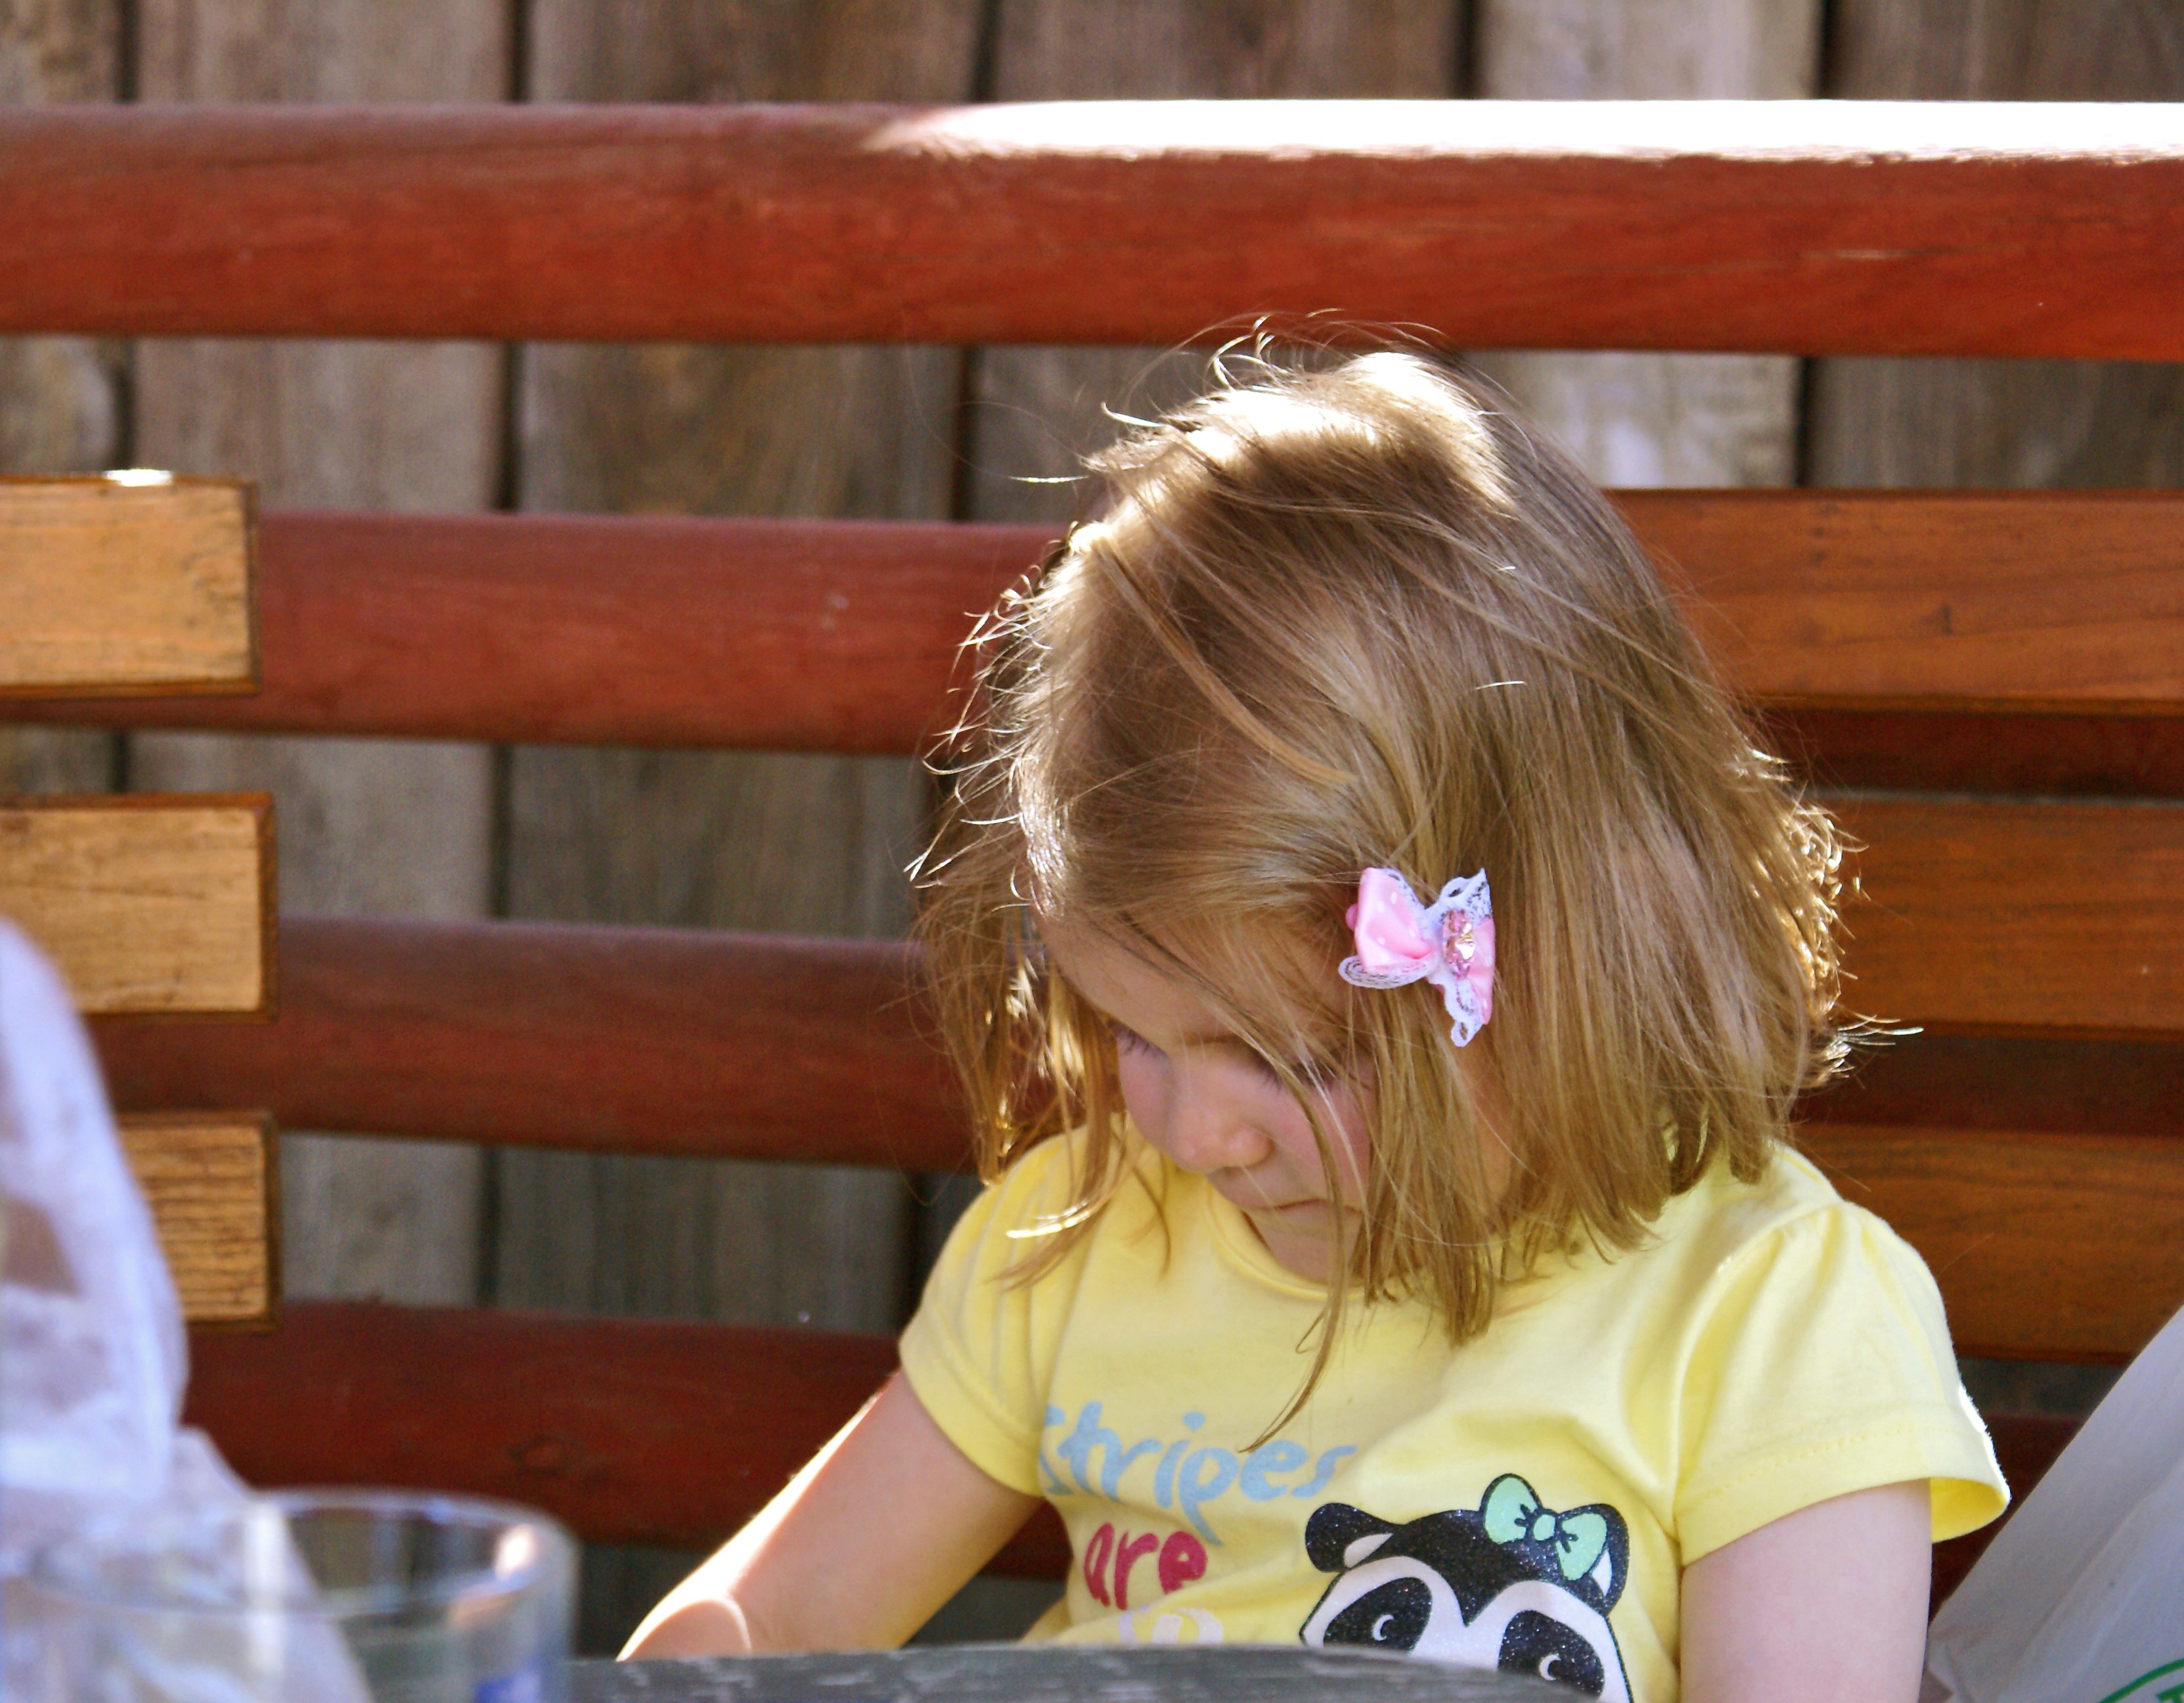
girl, hair, play, sadness, spring, child, hairstyle, dress, toddler, day, the little girl, disgrace